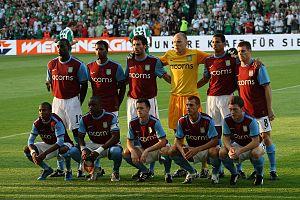
L'Aston Villa Football Club est un club de football anglais basé à Birmingham évoluant en Premier League. Le club a remporté sept fois le Championnat d'Angleterre et autant de fois la Coupe d'Angleterre. Villa est l'un des cinq clubs anglais à avoir remporté la Coupe des clubs champions européens en 1982. De ce fait, Villa est le cinquième club anglais le plus titré avec 20 trophées majeurs, dont la majorité fut décrochée avant la Seconde Guerre mondiale et le plus récent a été remporté en 1996.